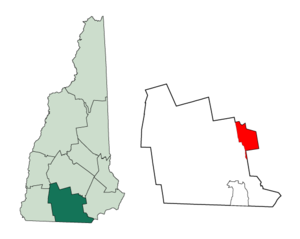
Manchester (New Hampshire)
Manchesters beliggenhed i New Hampshire
Manchester er en amerikansk by og administrativt centrum i det amerikanske county Hillsborough County i staten New Hampshire. I 2000 havde byen et indbyggertal på 176.663.